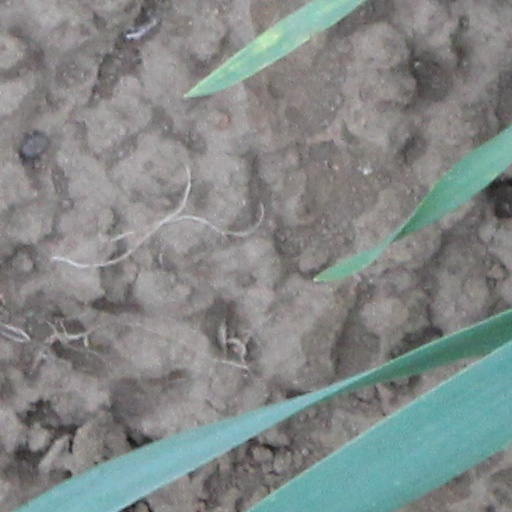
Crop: wheat